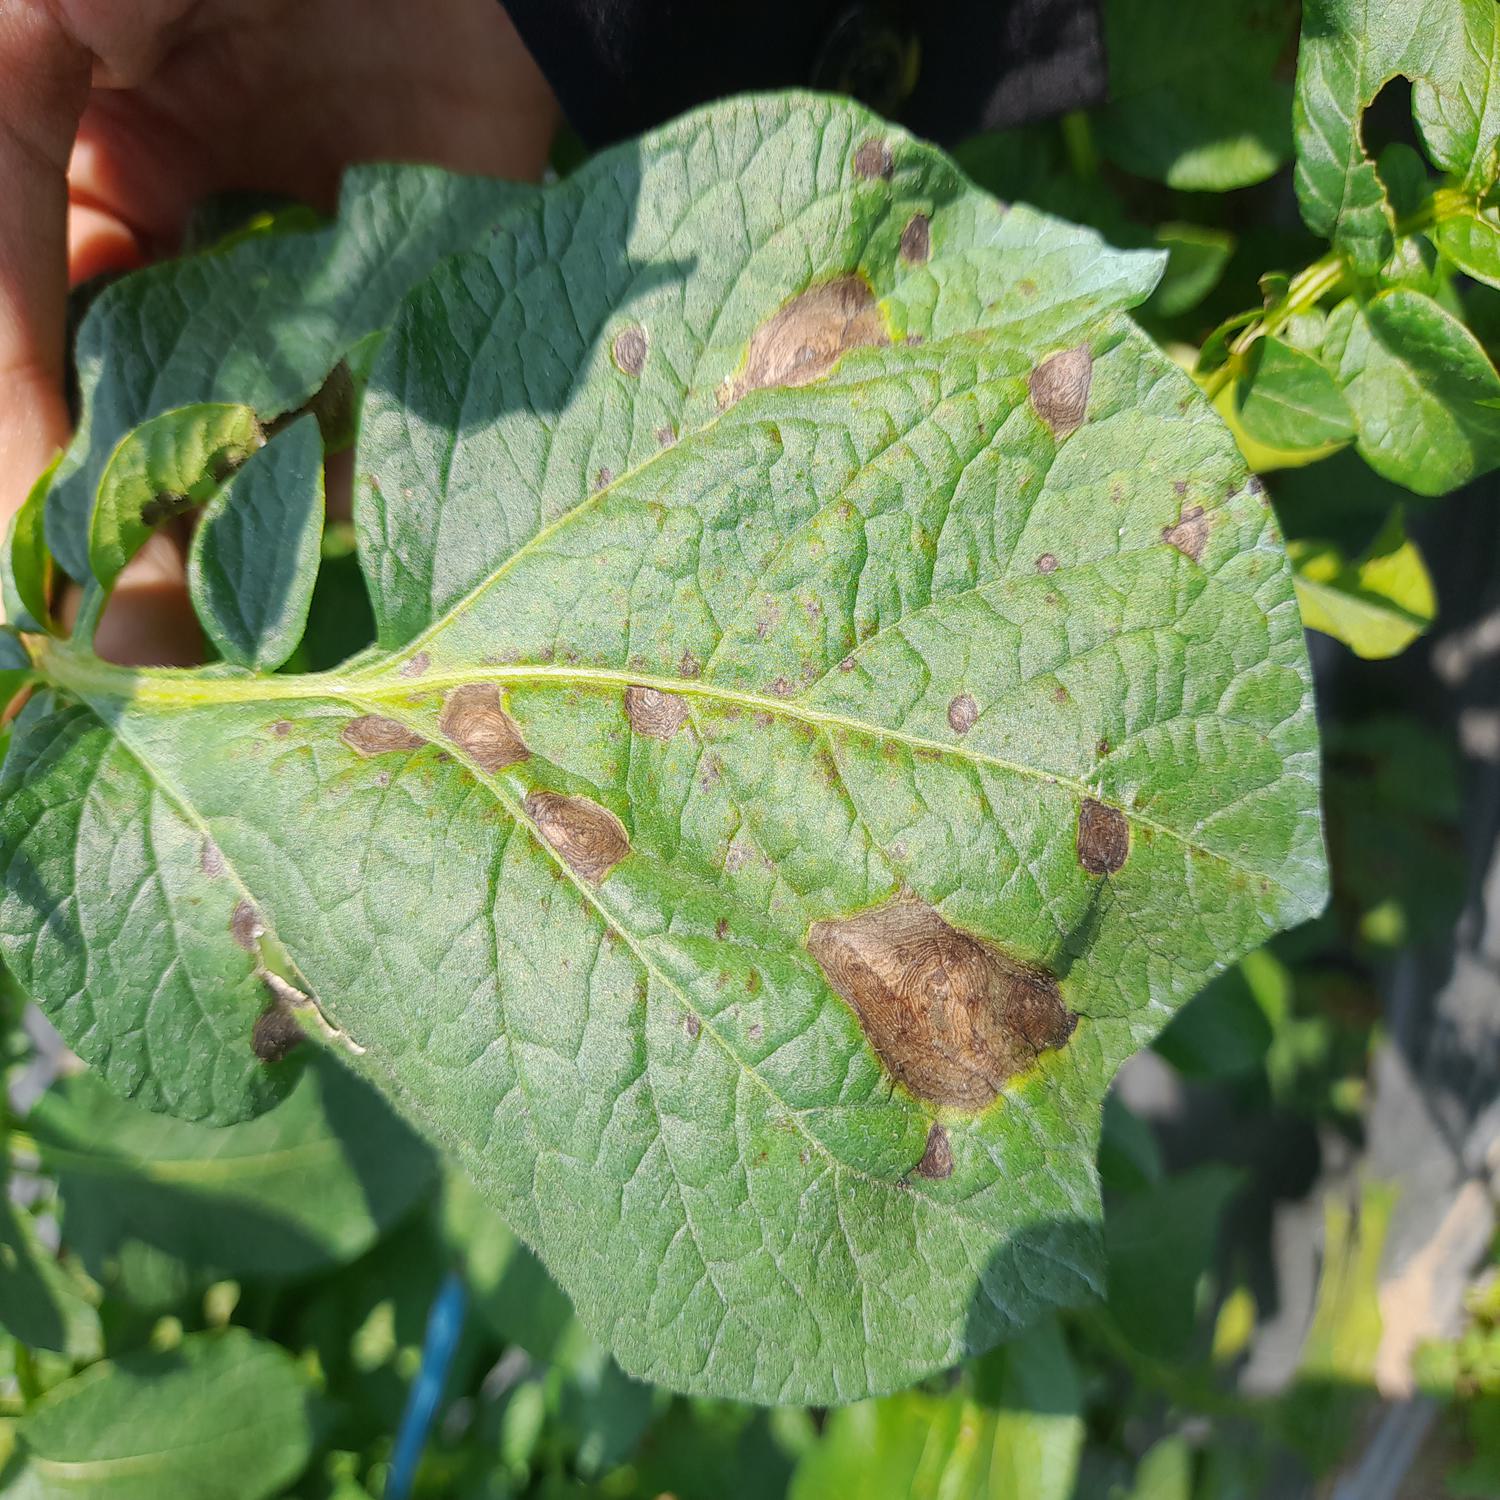
Label: Fungi